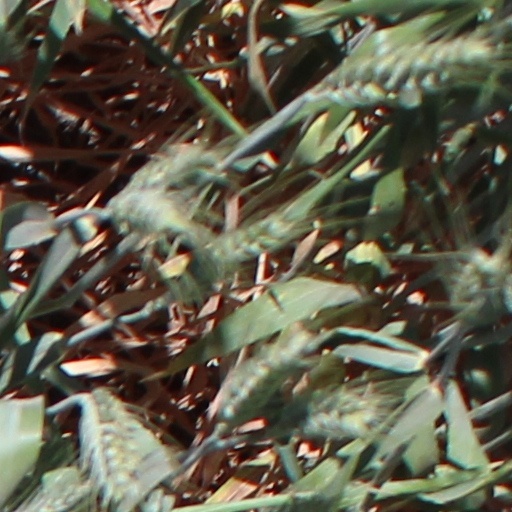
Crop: wheat